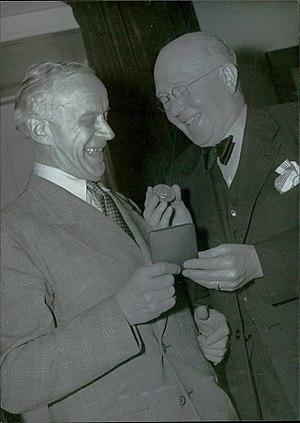
Anders Henrikson, né le 13 juin 1896 à Stockholm, ville où il est mort le 17 octobre 1965, est un acteur, réalisateur et scénariste suédois.